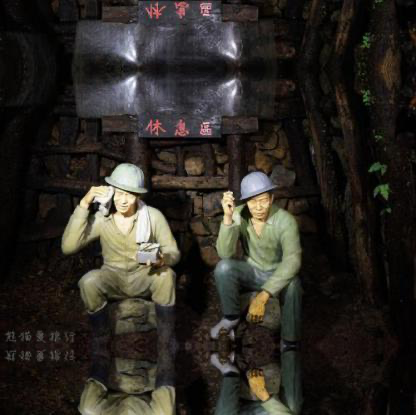
Objects in the image:
label: helmet
label: helmet